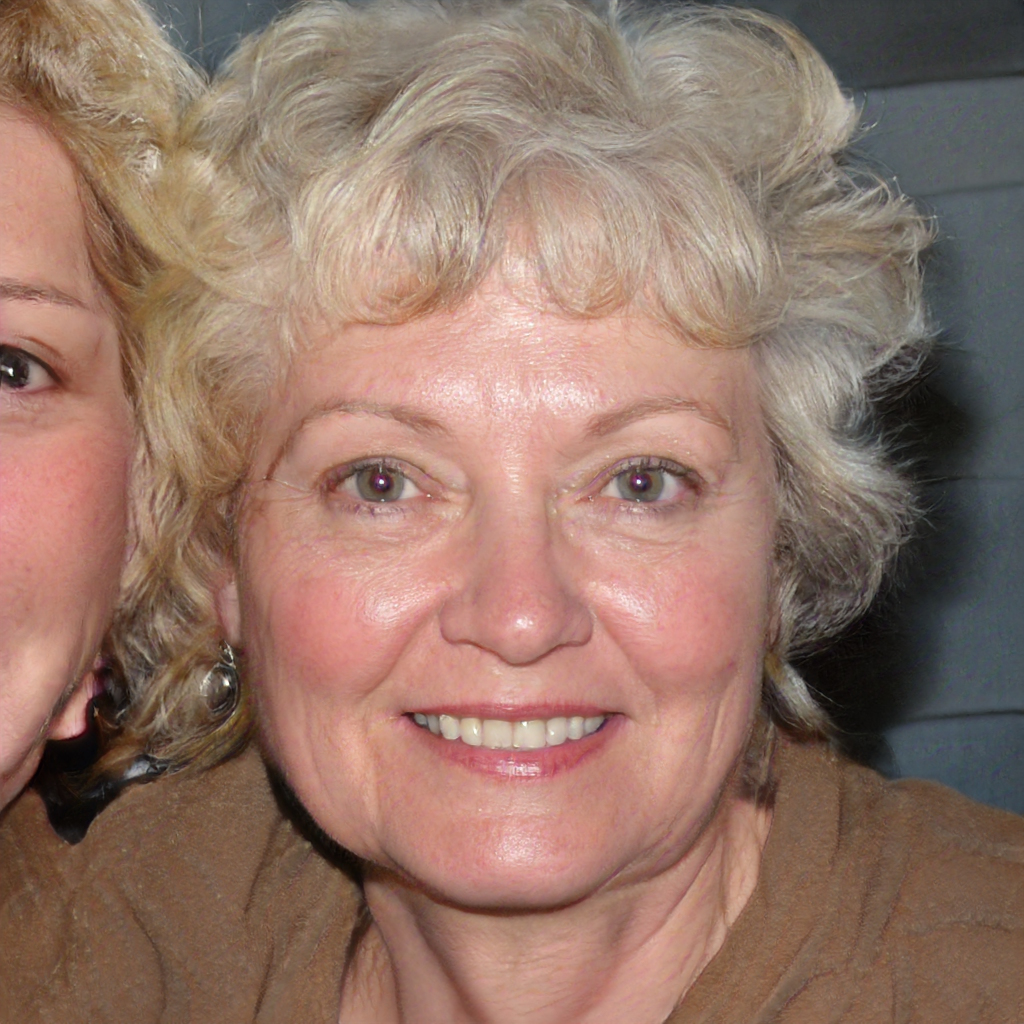
Gender: Female